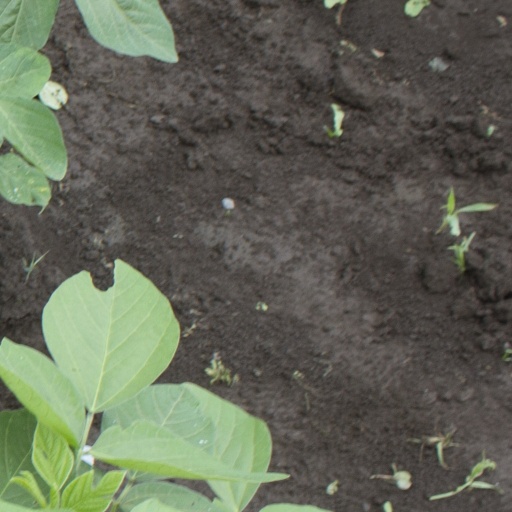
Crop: soybean